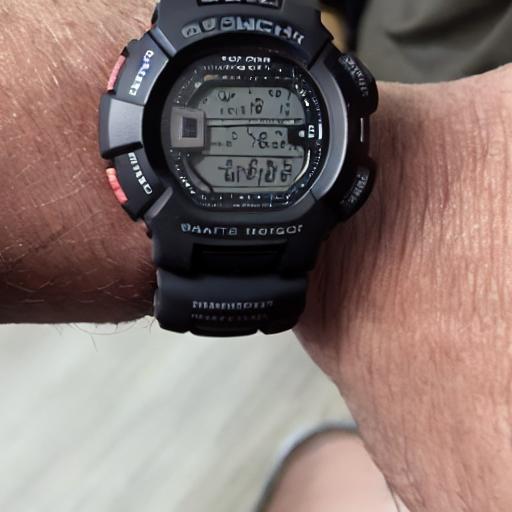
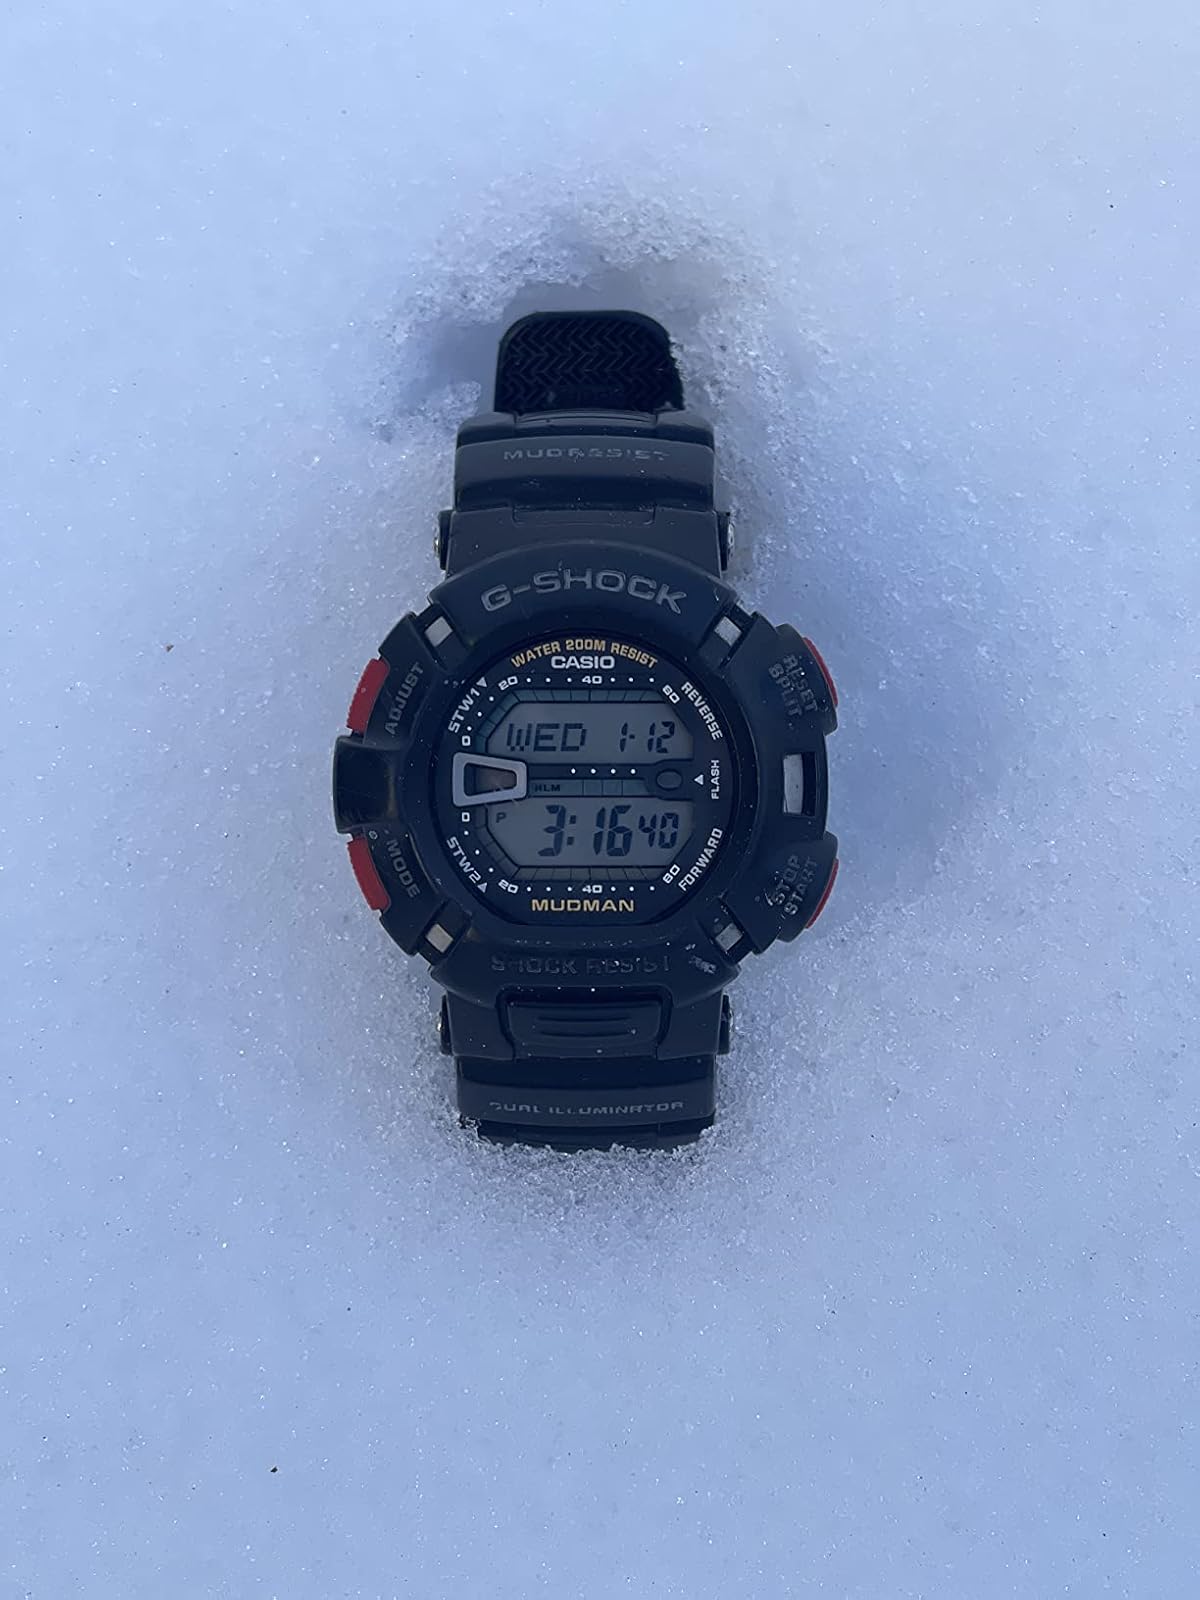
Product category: accessories_watch
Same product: no